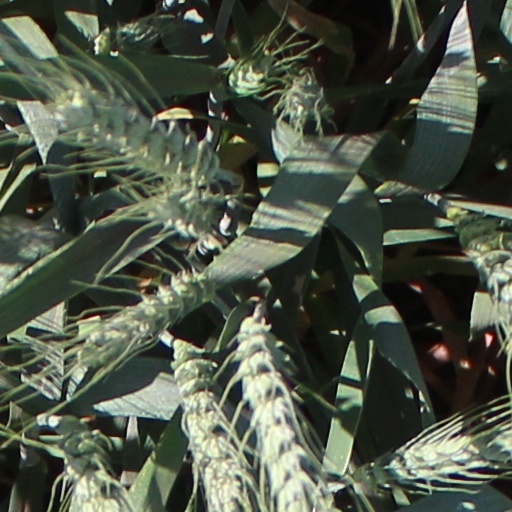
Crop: wheat